Lee Dong-gook

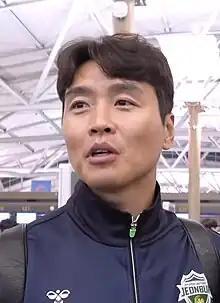
Lee in 2020

Lee Dong-gook (born 29 April 1979) is a South Korean former professional footballer who played as a striker. He is a record scorer in the K League 1, and had brief spells in Europe with Werder Bremen and Middlesbrough. He also played for the South Korea national football team at two FIFA World Cups and three AFC Asian Cups.